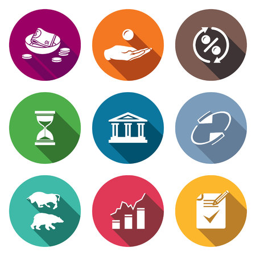
isolated collection on a color background for design